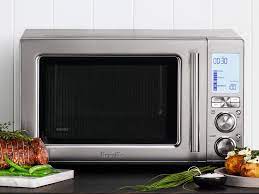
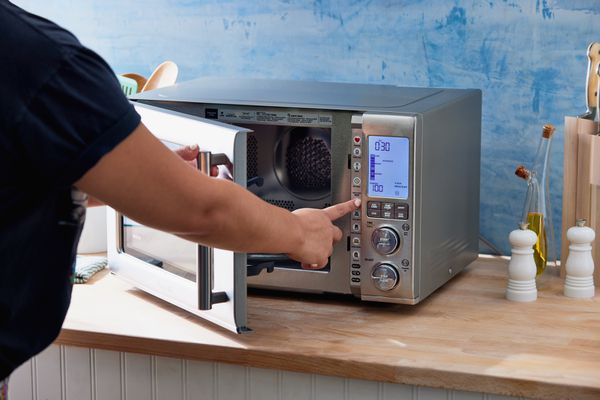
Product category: misc
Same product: yes